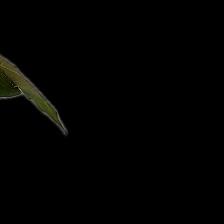
Plant: Neem